High Water (TV series)

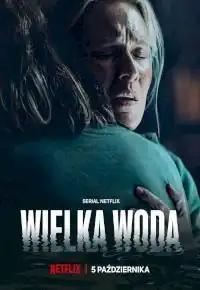
Polish poster

High Water is a Polish historical drama TV series created by Jan Holoubek and based on Kasper Bajon's work. It was released on Netflix on 5 October 2022. The series is about the 1997 Central European flood and how it was managed by the authorities of Wrocław.